Feud (professional wrestling)

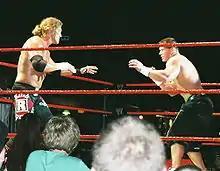
Edge facing off against John Cena during their 2006 feud in WWE.

In professional wrestling, a feud is a staged rivalry between multiple wrestlers or groups of wrestlers. They are integrated into ongoing storylines, particularly in events which are televised. Feuds may last for months or even years; conversely, they may be resolved with implausible speed, perhaps during a single match.